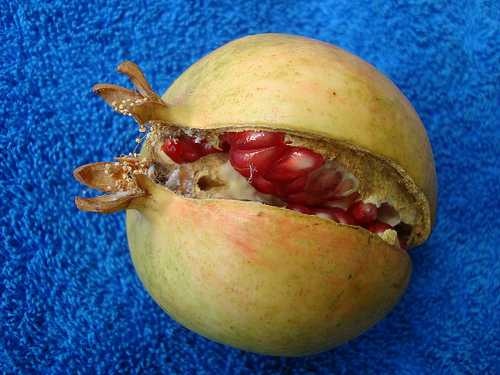
Label: Pomegranate